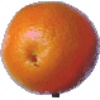
Label: Tangelo 1